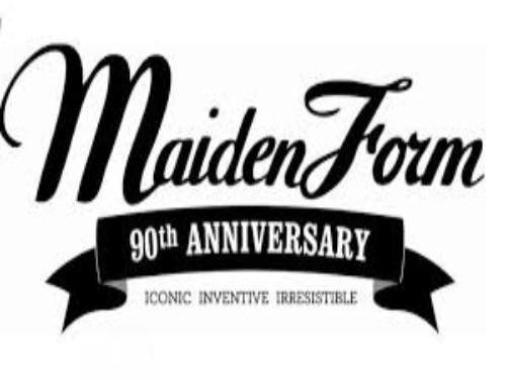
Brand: maidenform
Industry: Clothes